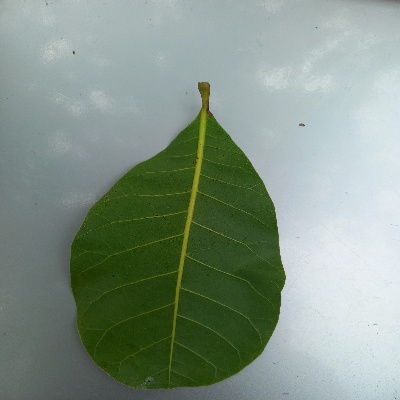
Crop: Cashew
Condition: healthy